Sarajevo

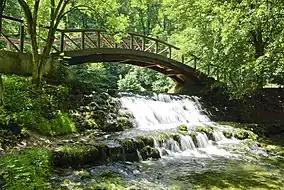
The spring of the Bosna river is located in Ilidža, a chief suburb of Sarajevo

Sarajevo's large manufacturing, administrative, and tourism sectors make it the strongest economic region of Bosnia and Herzegovina. Sarajevo Canton generates almost 25% of the country's GDP. After years of war, Sarajevo's economy saw reconstruction and rehabilitation programs. The Central Bank of Bosnia and Herzegovina opened in Sarajevo in 1997 and the Sarajevo Stock Exchange began trading in 2002.